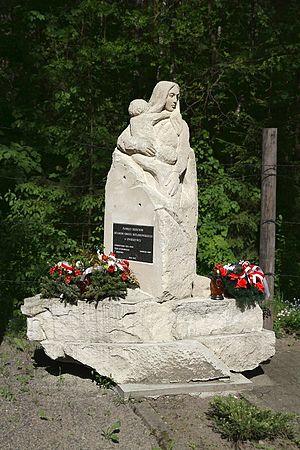
Le monument érigé en hommage aux enfants déportés de la région de Zamosc en 1942-43.
Zwierzyniec est une ville de la voïvodie de Lublin, dans le sud-est de la Pologne.